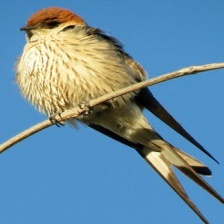
Species: STRIPPED SWALLOW
Scientific name: CECROPIS ABYSSINICA